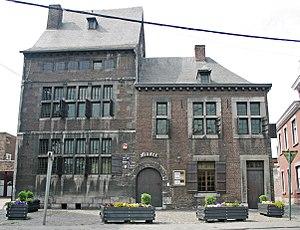
Cette page regroupe l'ensemble du patrimoine immobilier classé de la ville belge de Herstal.